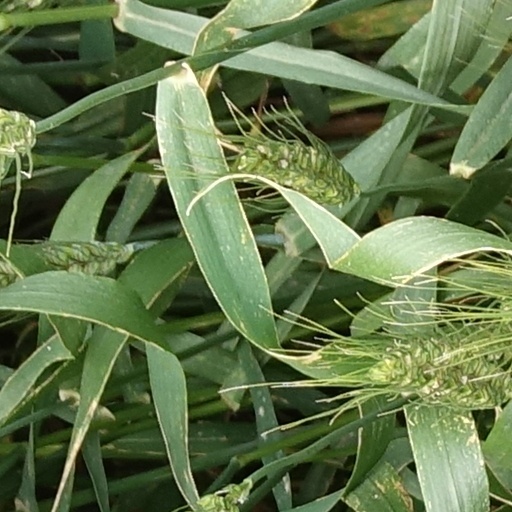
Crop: wheat